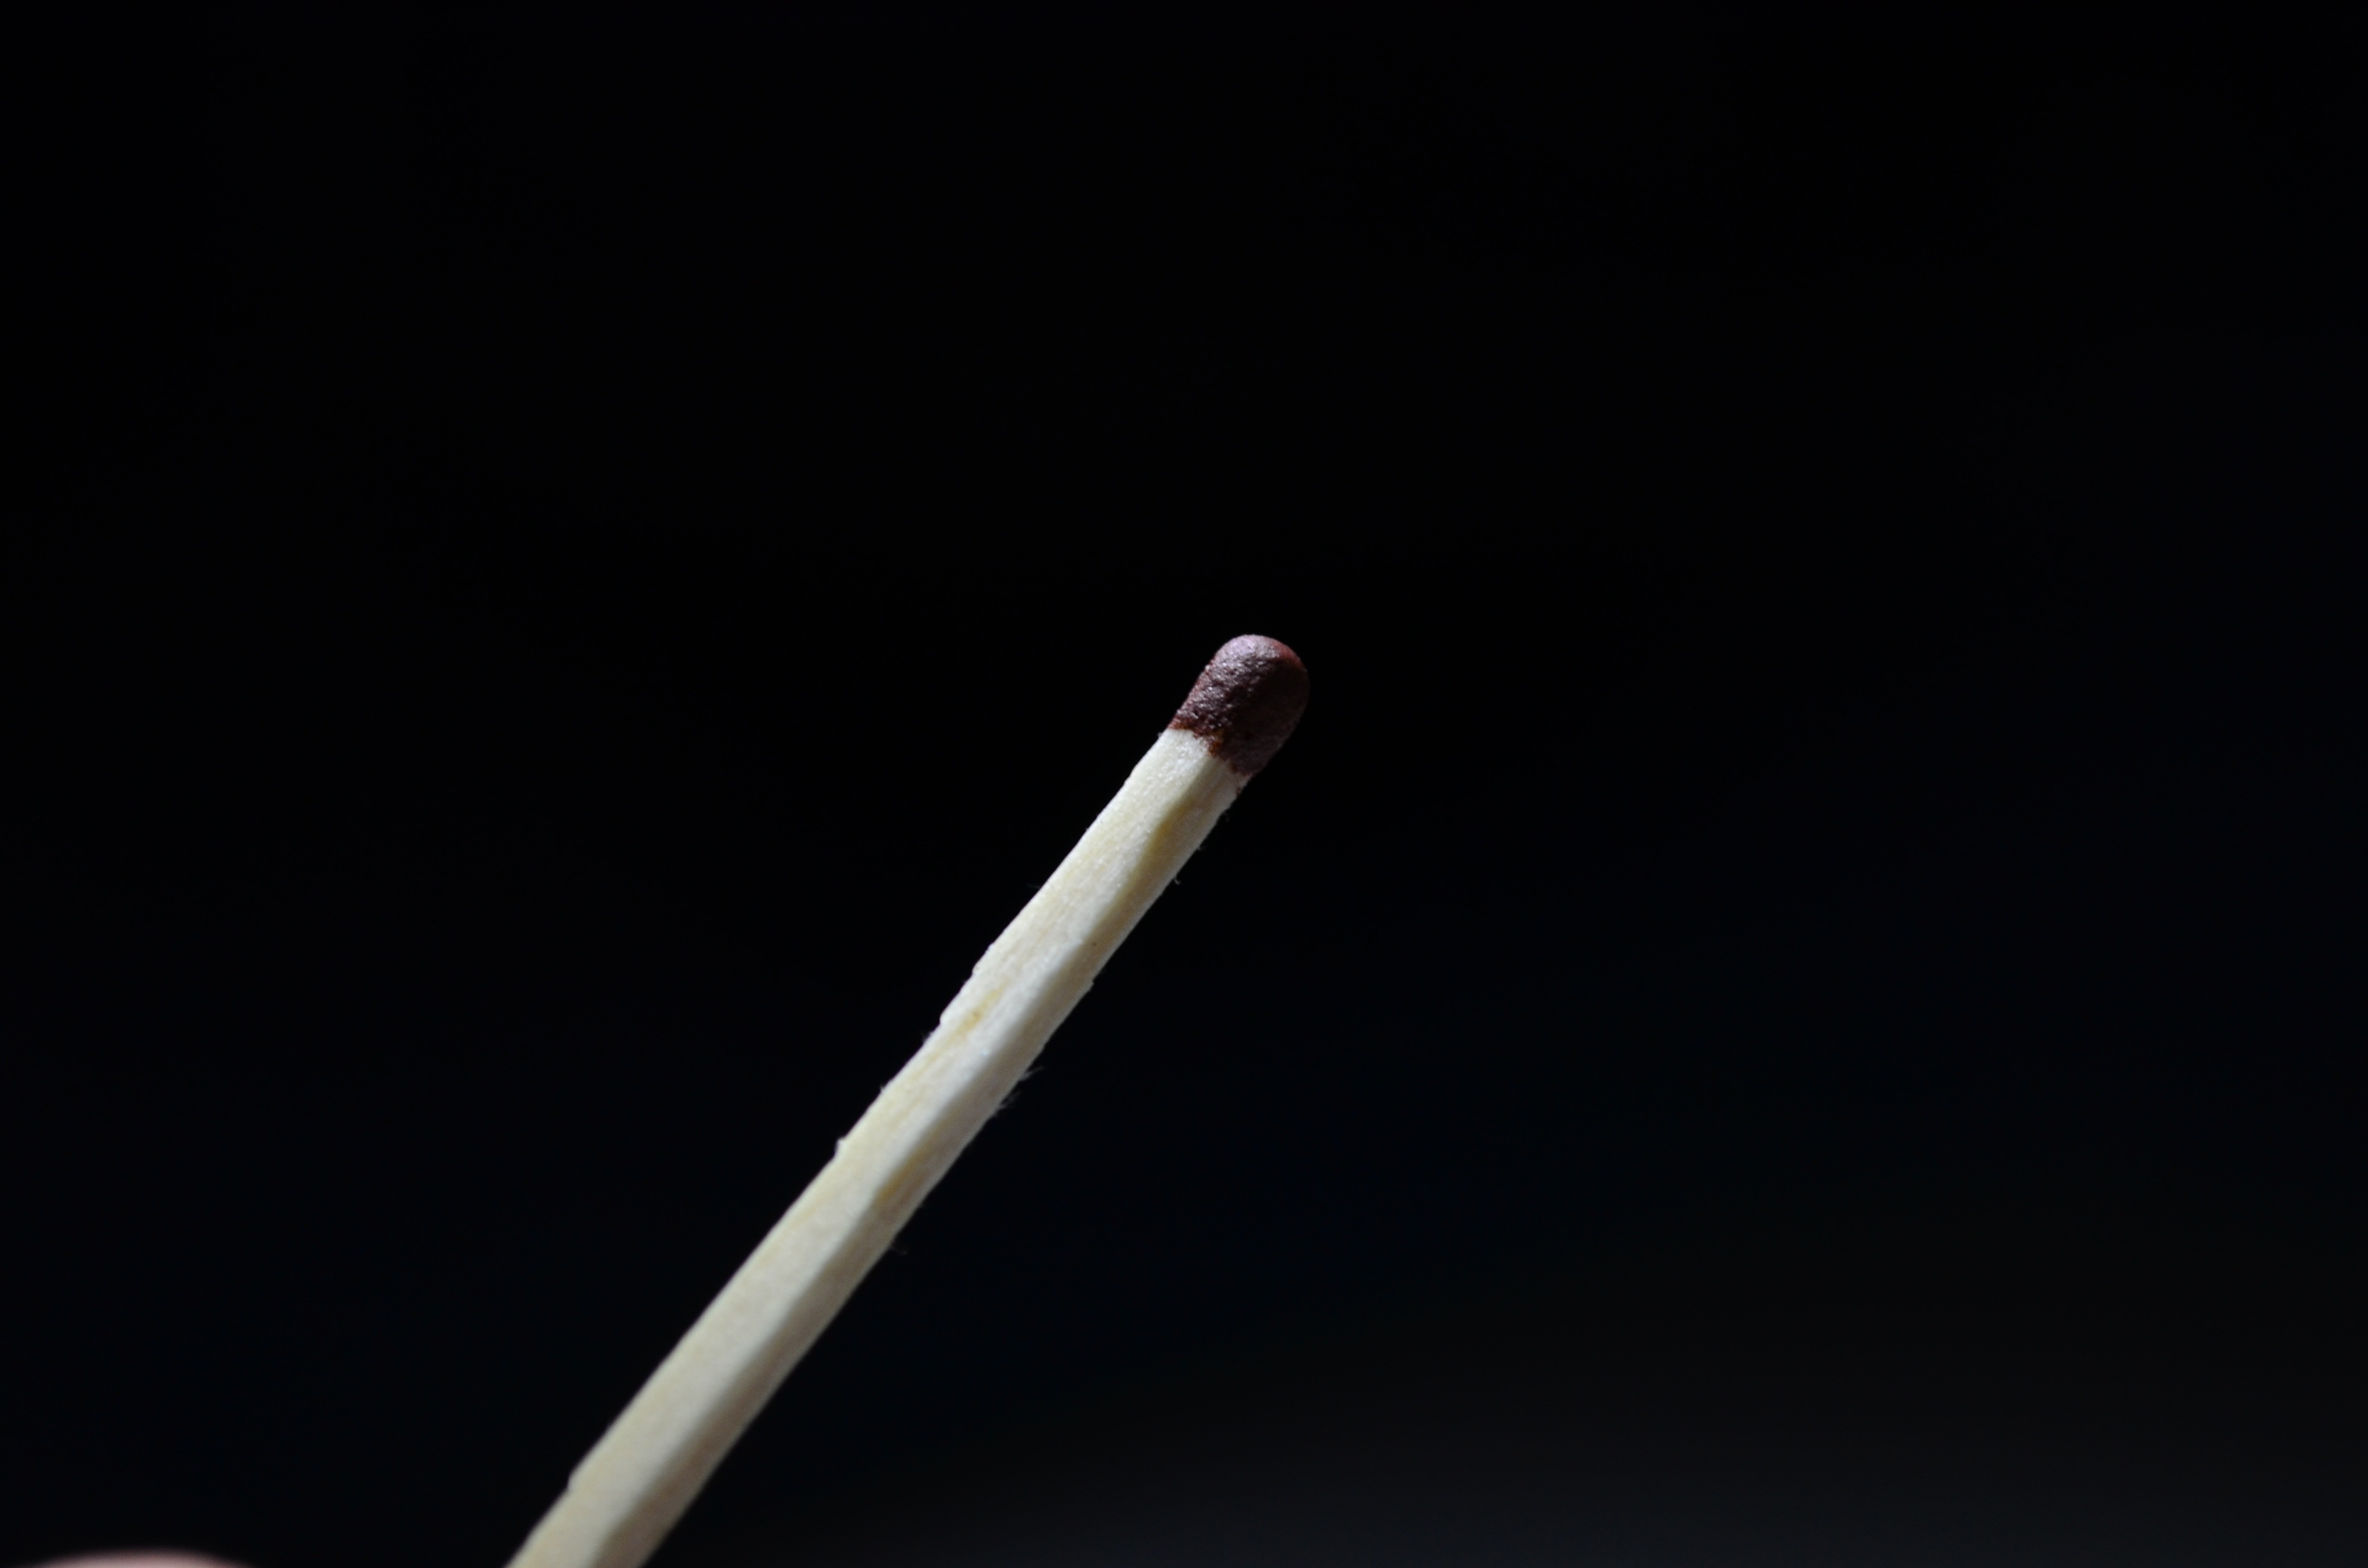
hand, macro, space, black, closeup, objects, focus, background, match, style, large, cue stick